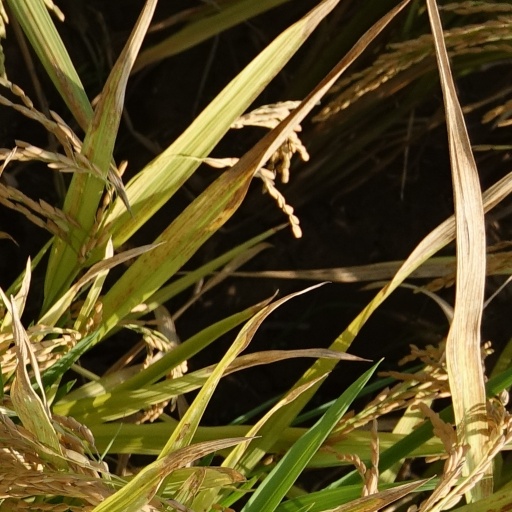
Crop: rice